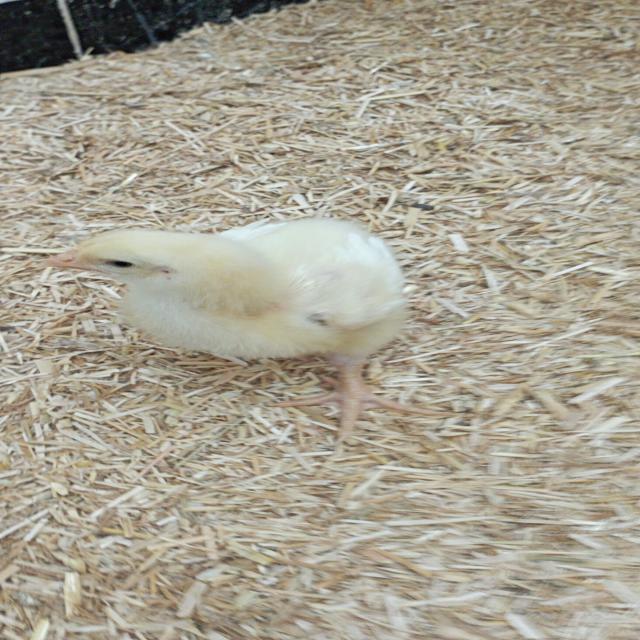
Weight: 197 g